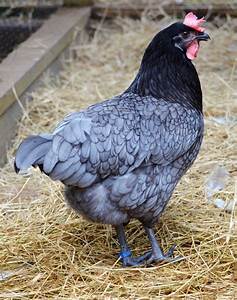
Label: chicken